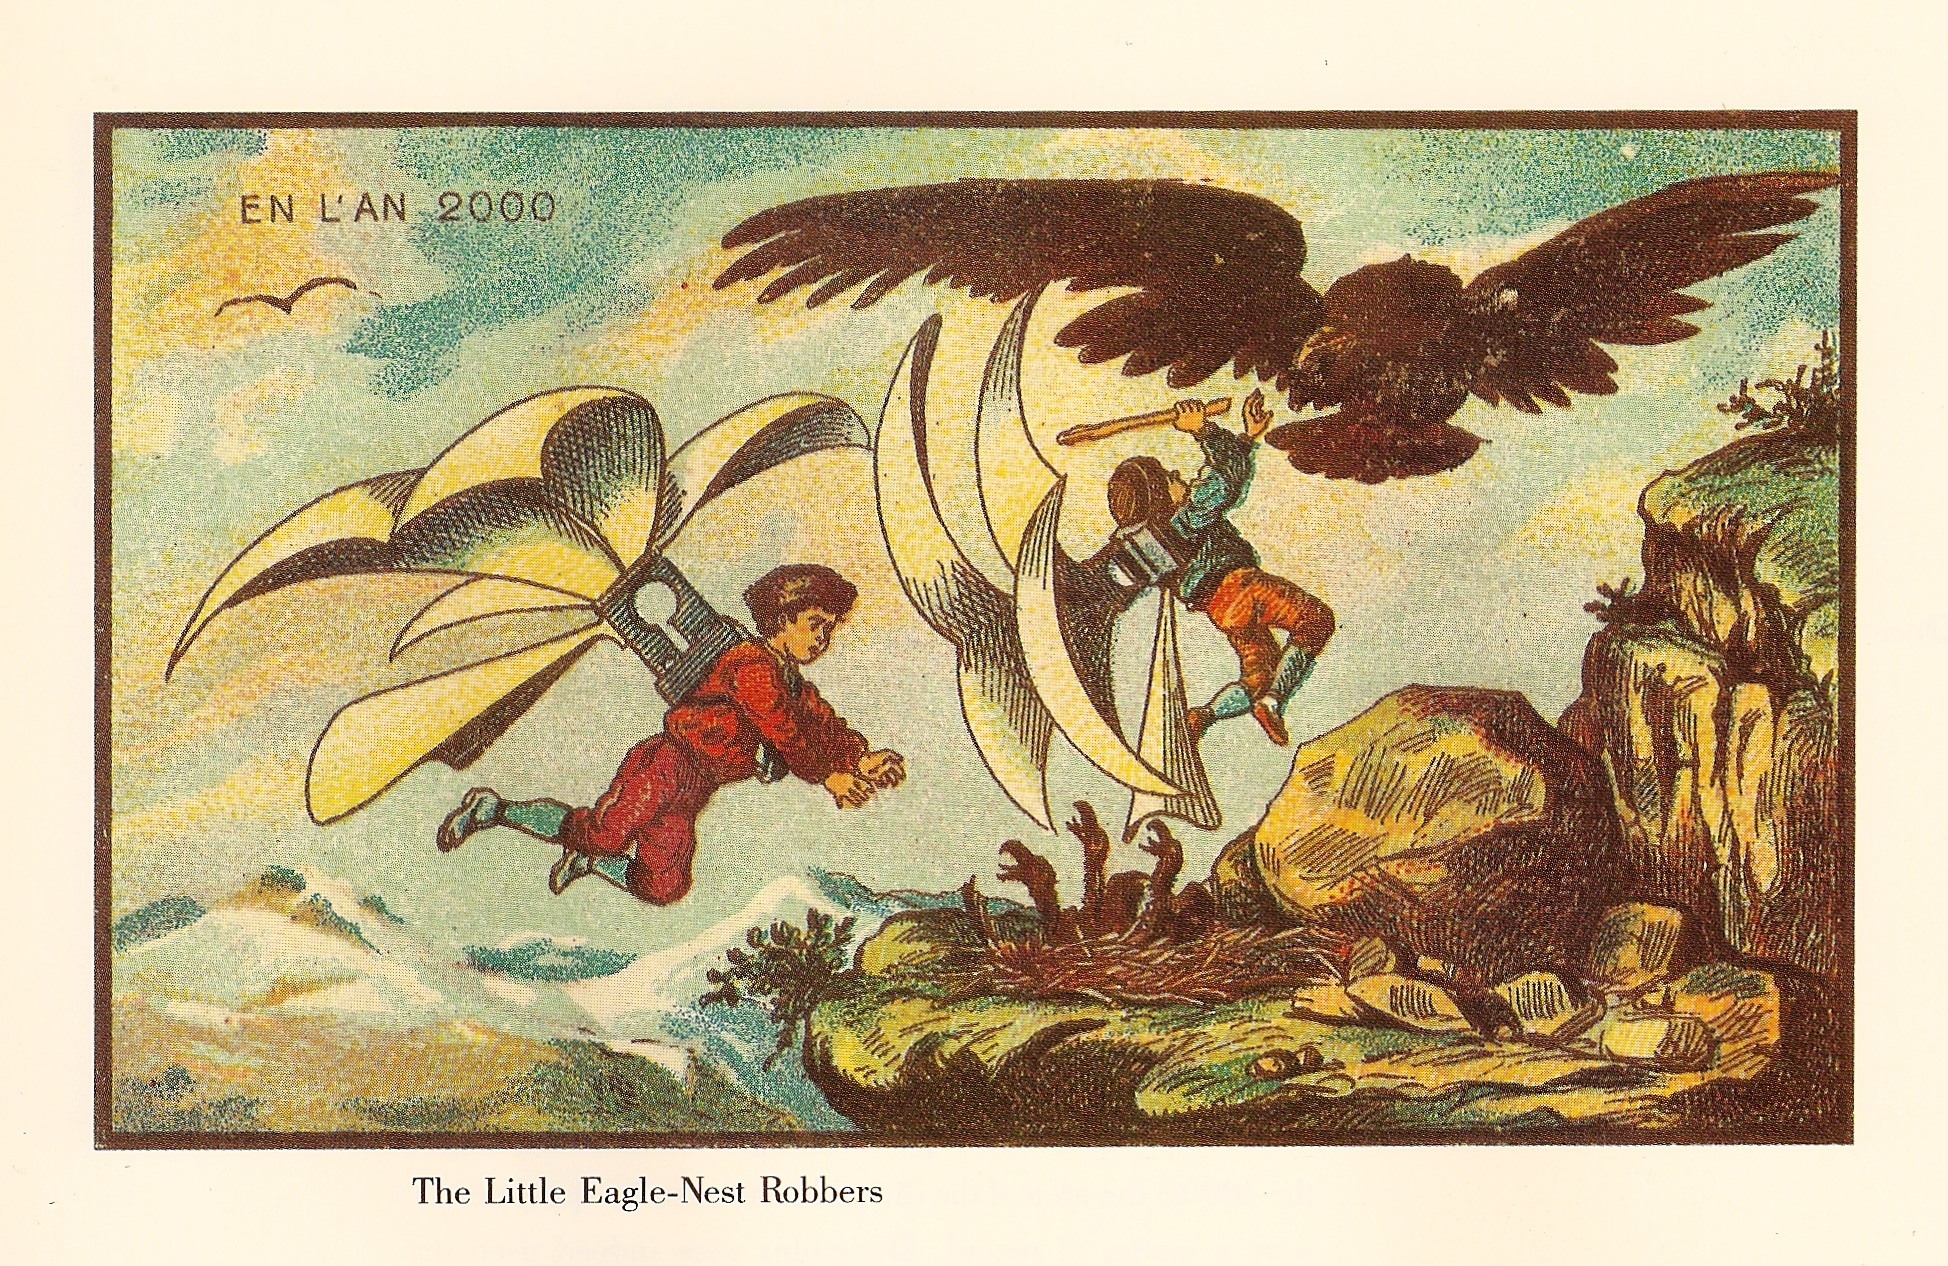
painting, futuristic, art, publicdomain, illustration, tapestry, modern art, vintageillustration, futuristicillustration, jeanmarcc t, franceintheyear2000